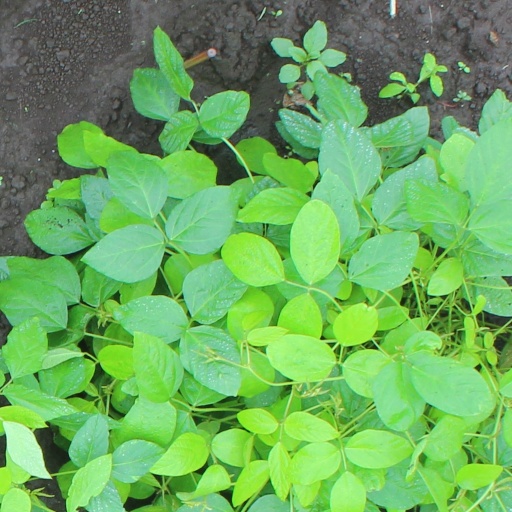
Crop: soybean